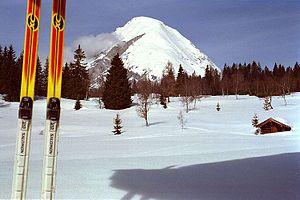
Seefeld in Tirol est une station de sports d'hiver qui se trouve à environ 20 kilomètres à l'ouest d'Innsbruck et à environ 10 kilomètres de la frontière allemande. Seefeld est devenue une des stations de ski de fond les plus prisées des Alpes.